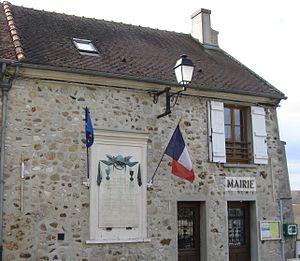
Mairie de Germigny-sous-Coulombs. (Seine-et-Marne, région Île-de-France).
Germigny-sous-Coulombs est une commune française située dans le département de Seine-et-Marne, en région Île-de-France.